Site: brandenburg
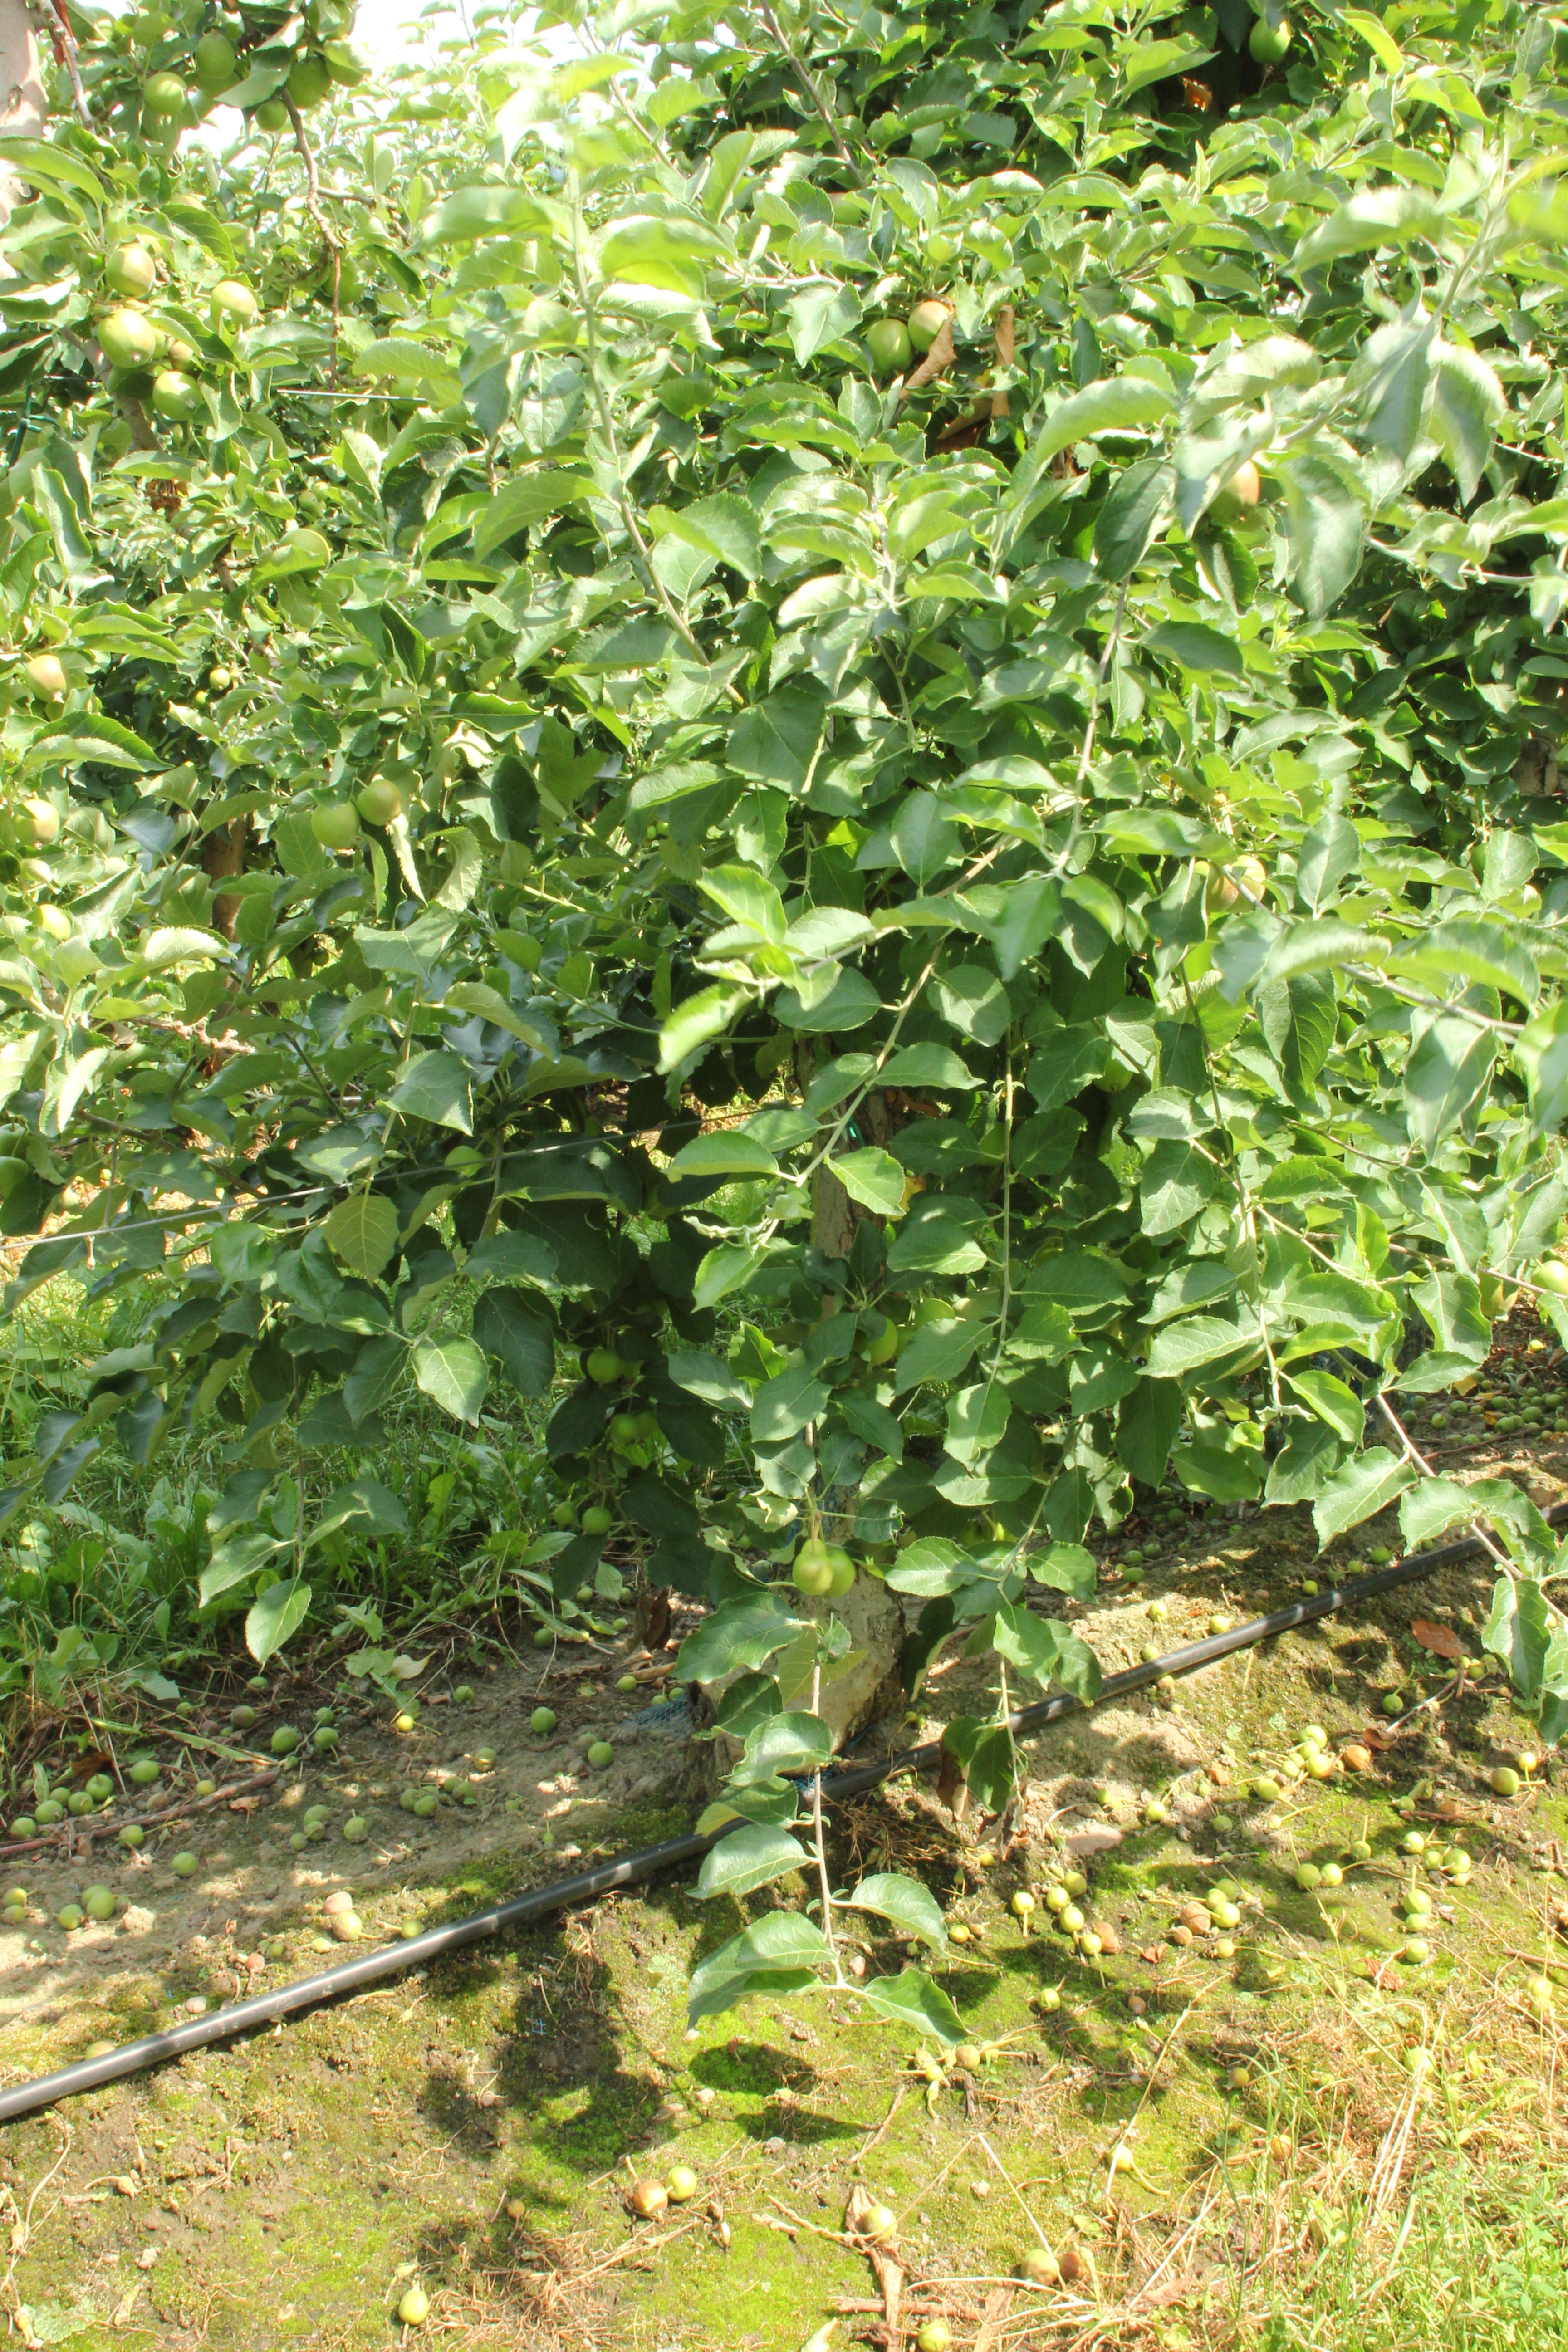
Growth stage (BBCH 74): Development of fruit